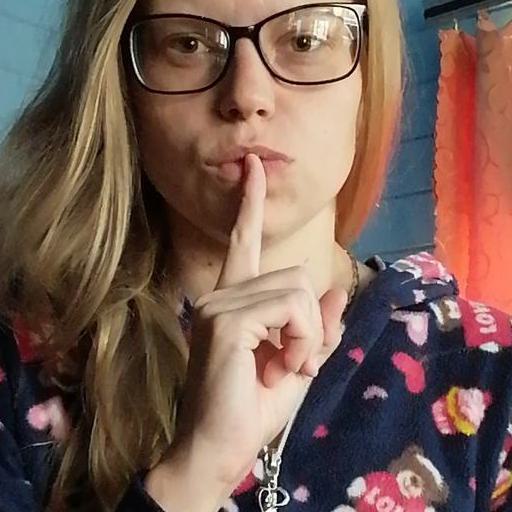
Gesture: mute